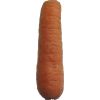
Label: Carrot 1